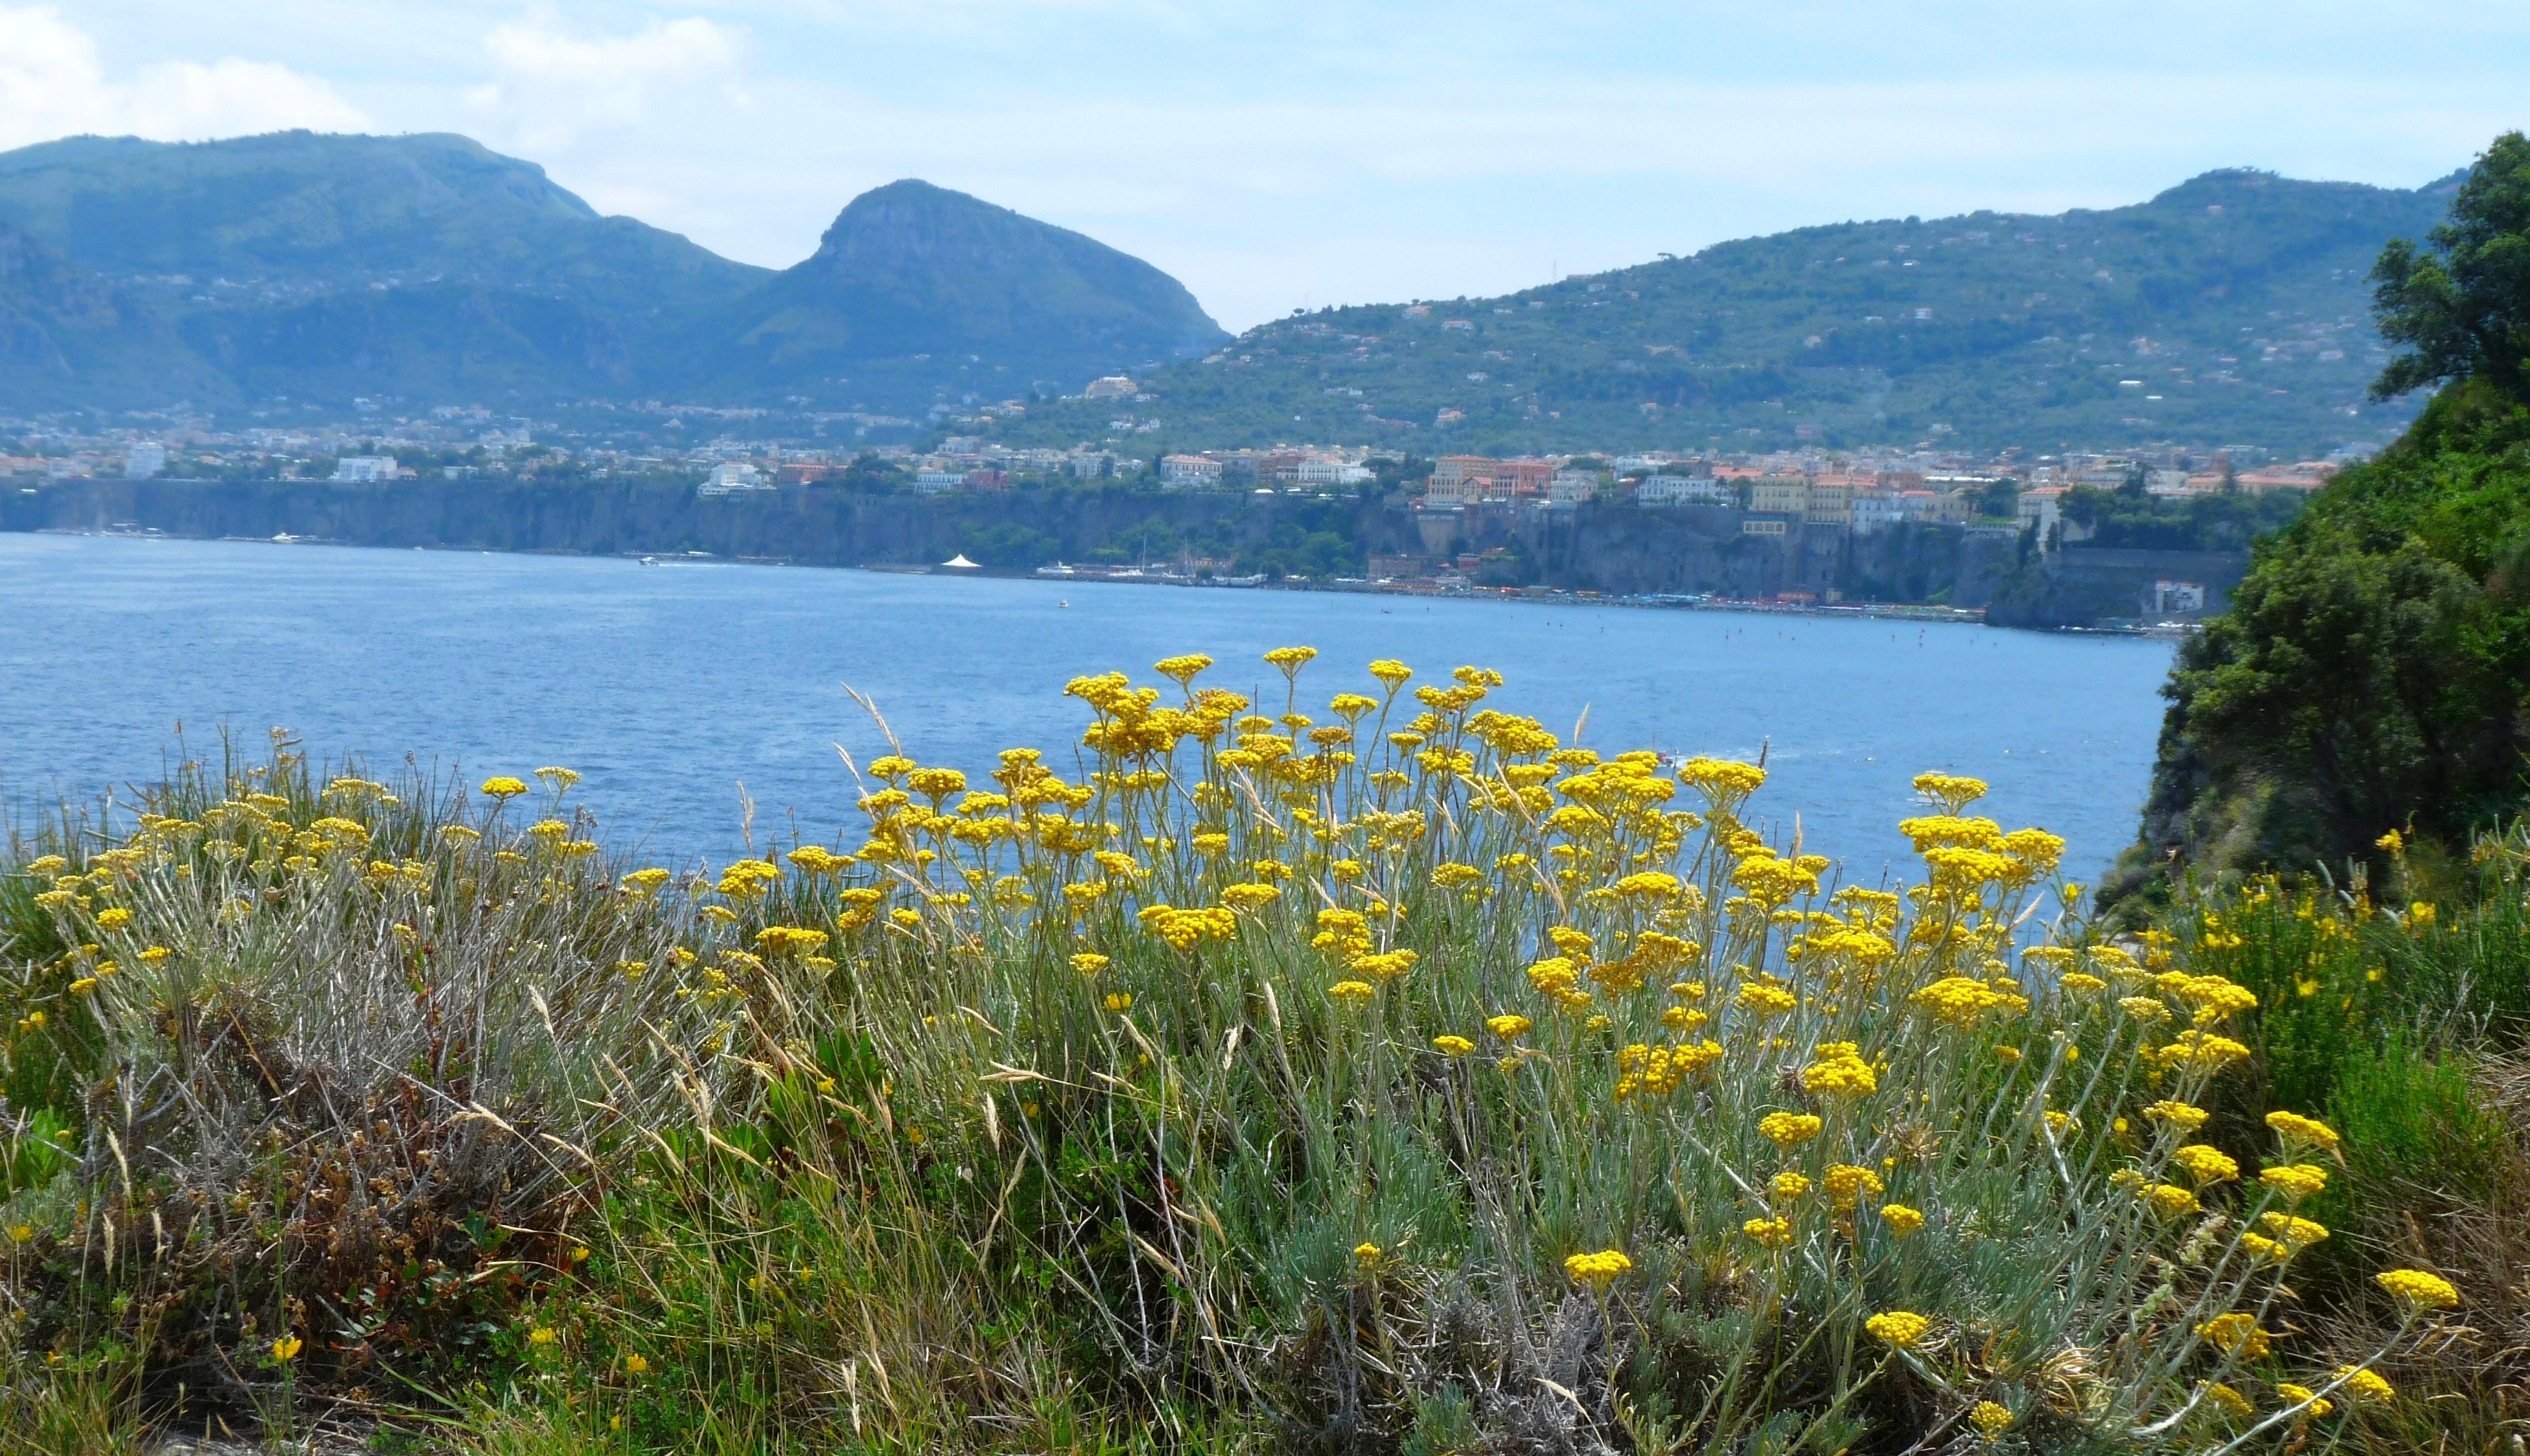
sorrento, italy, vegetation, nature reserve, wildflower, ecosystem, wilderness, flower, flora, mount scenery, meadow, plant, lake, bank, shrubland, loch, fjord, reservoir, plant community, coast, landscape, mountain, sky, ecoregion, grass, inlet, prairie